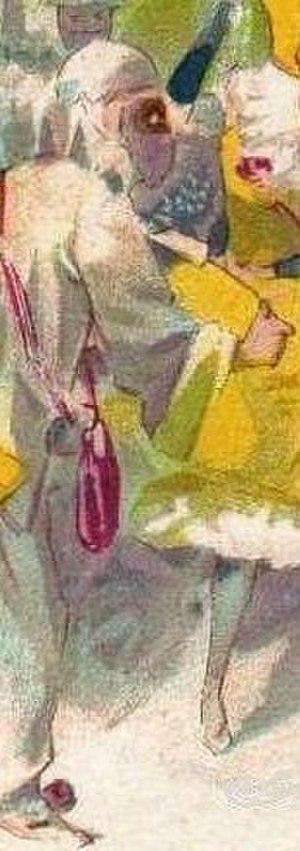
Equipement pour la bataille de confettis en plâtre à Nice
Les confettis sont des projectiles inoffensifs et festifs qu'on lance au moment de certaines fêtes et tout particulièrement durant le carnaval.